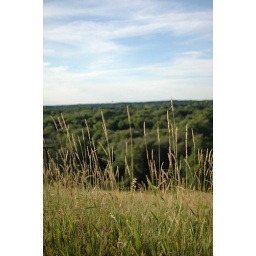
While sitting in the weeds waiting for the team to ride by me on the hill